Interstate 40 in Tennessee

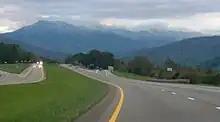
I-40 near mile 441, with Mount Cammerer in the distance

After climbing the Cumberland Plateau, I-40 remains moderately flat and straight as it continues east through a mix of wooded areas and farmland. The highway crosses the Tennessee Valley Divide, where the Cumberland and Tennessee river watersheds meet, at mile marker 308. The Interstate reaches Crossville, where it crosses the Obed River, about later. This city has three interchanges, including one with US 127 to Jamestown. East of Crossville, the Crab Orchard Mountains (the southern range of the Cumberland Mountains) come into view; the road descends several hundred feet, and the westbound highway has a truck-climbing lane.